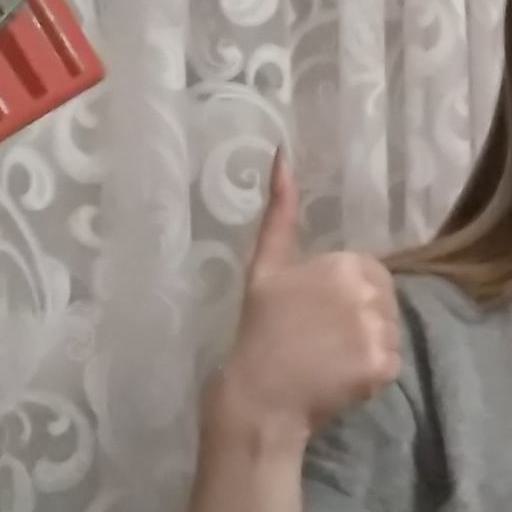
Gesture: like